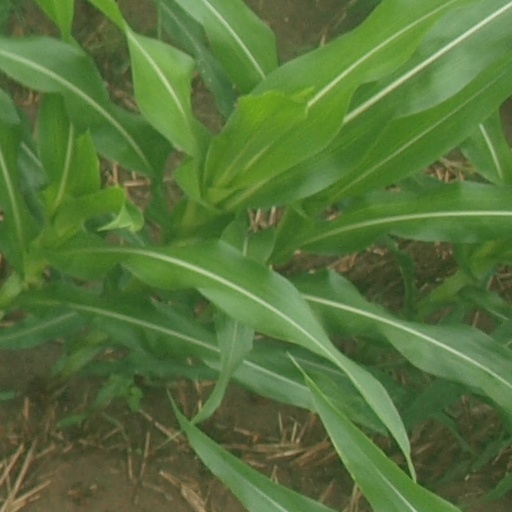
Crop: maize; corn